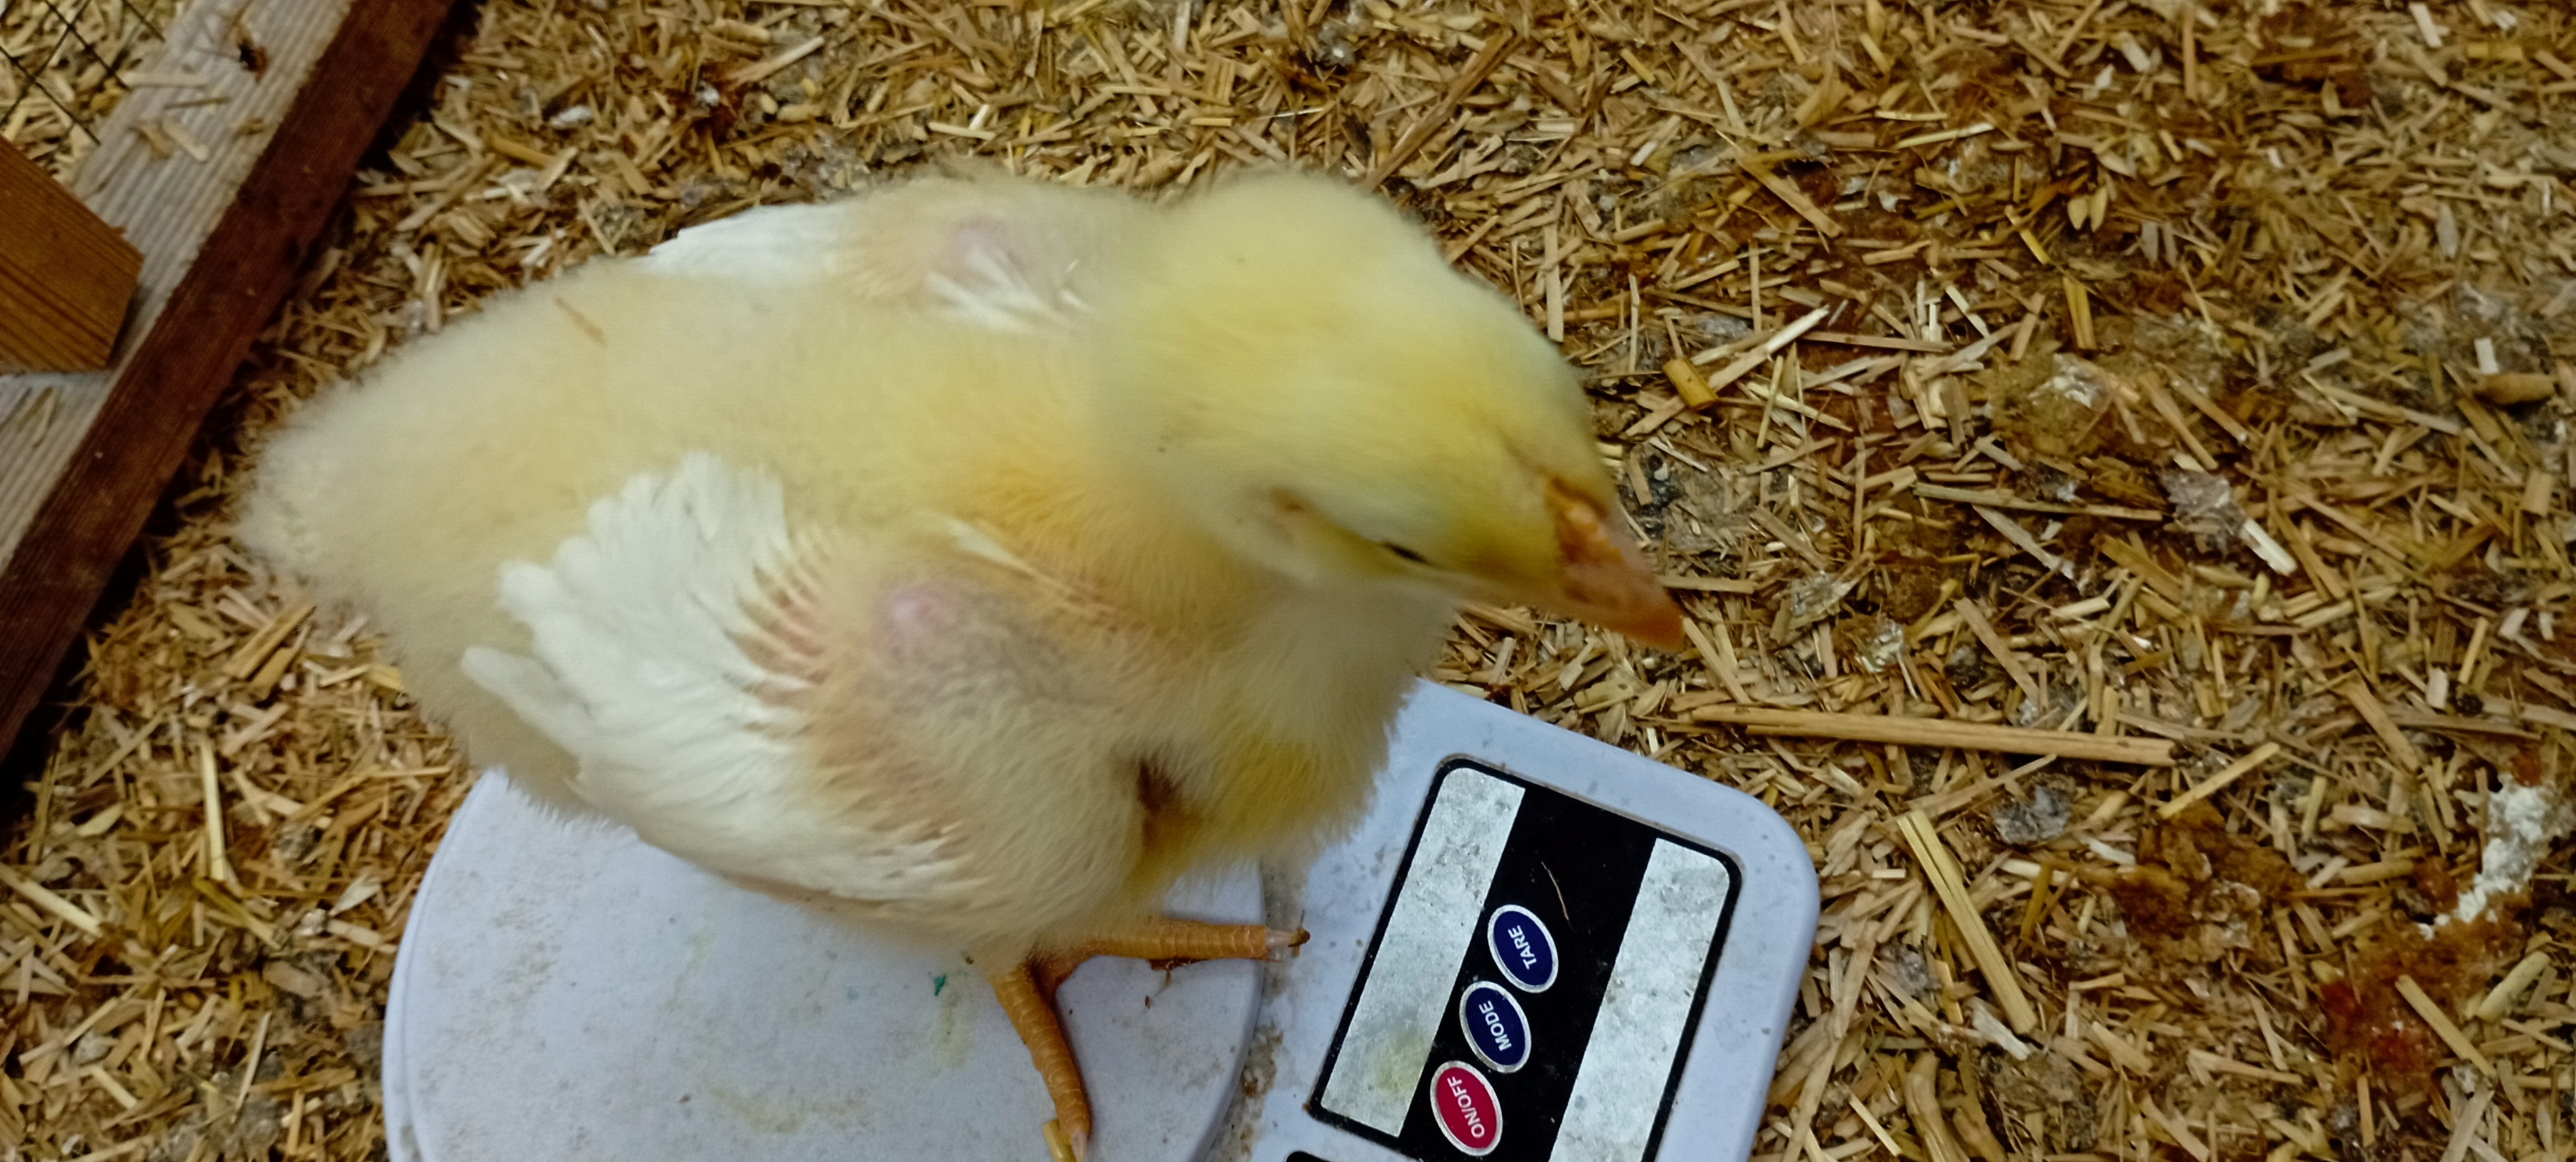
Weight: 454 g